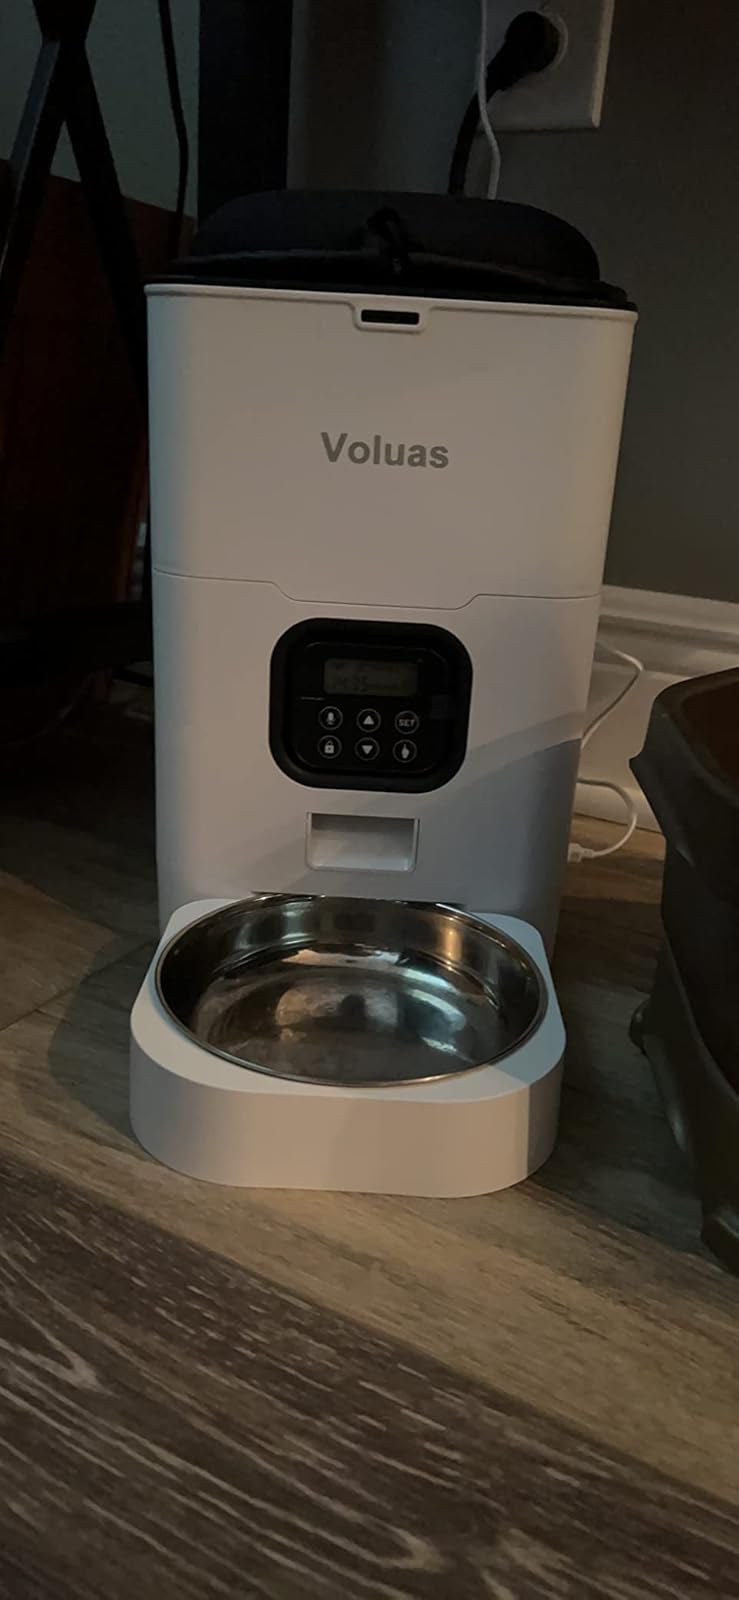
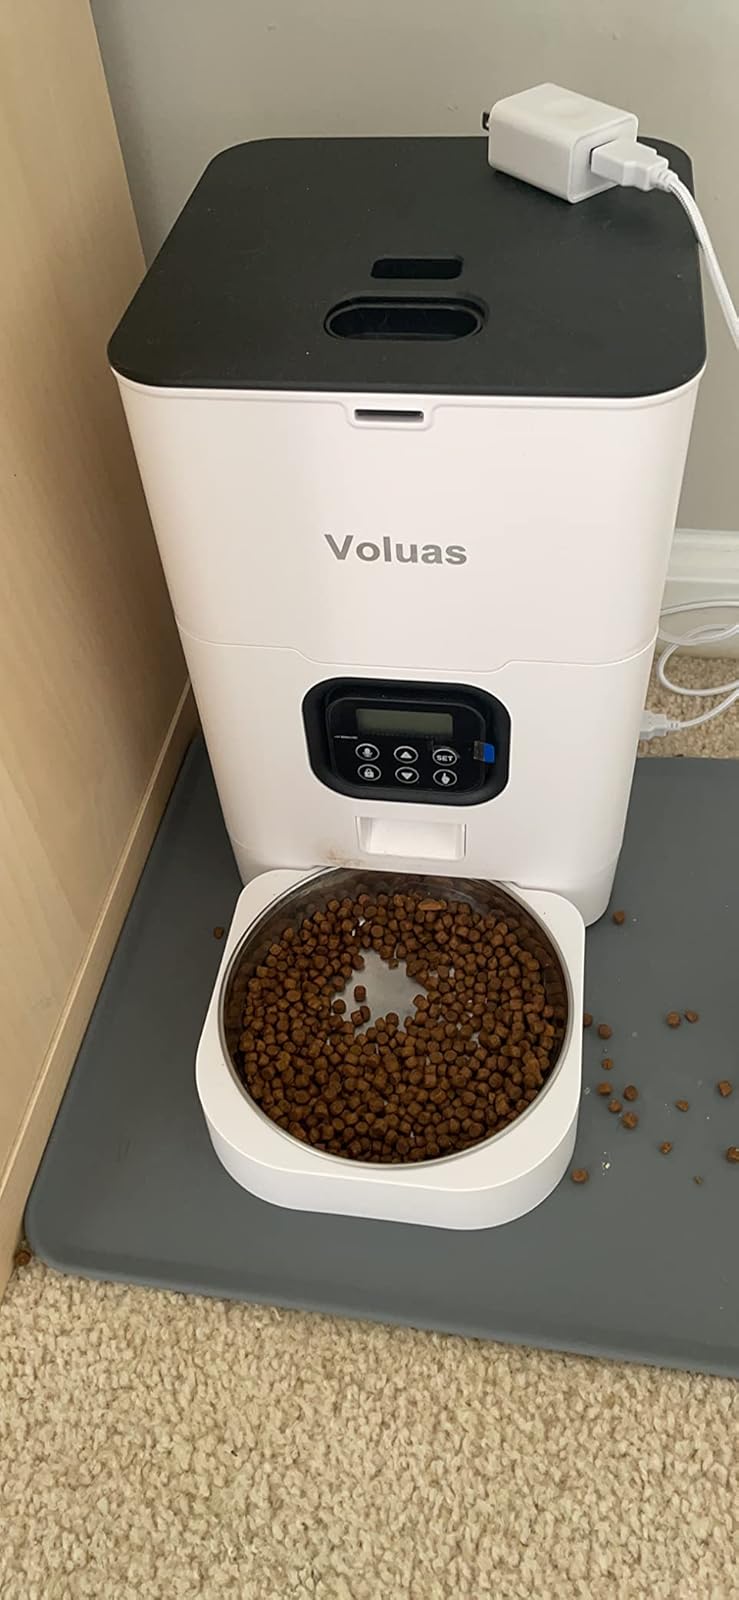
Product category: items_feeder
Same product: yes